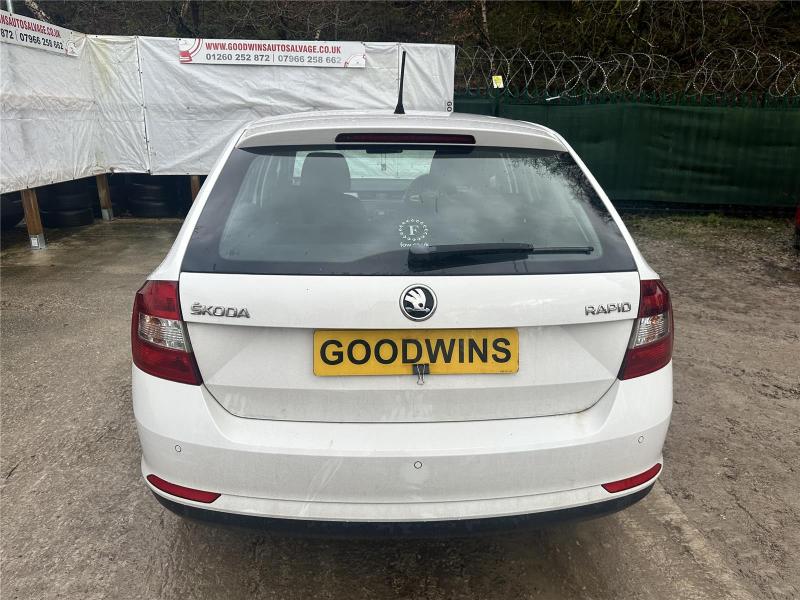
Aucun dommage détecté.
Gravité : aucun